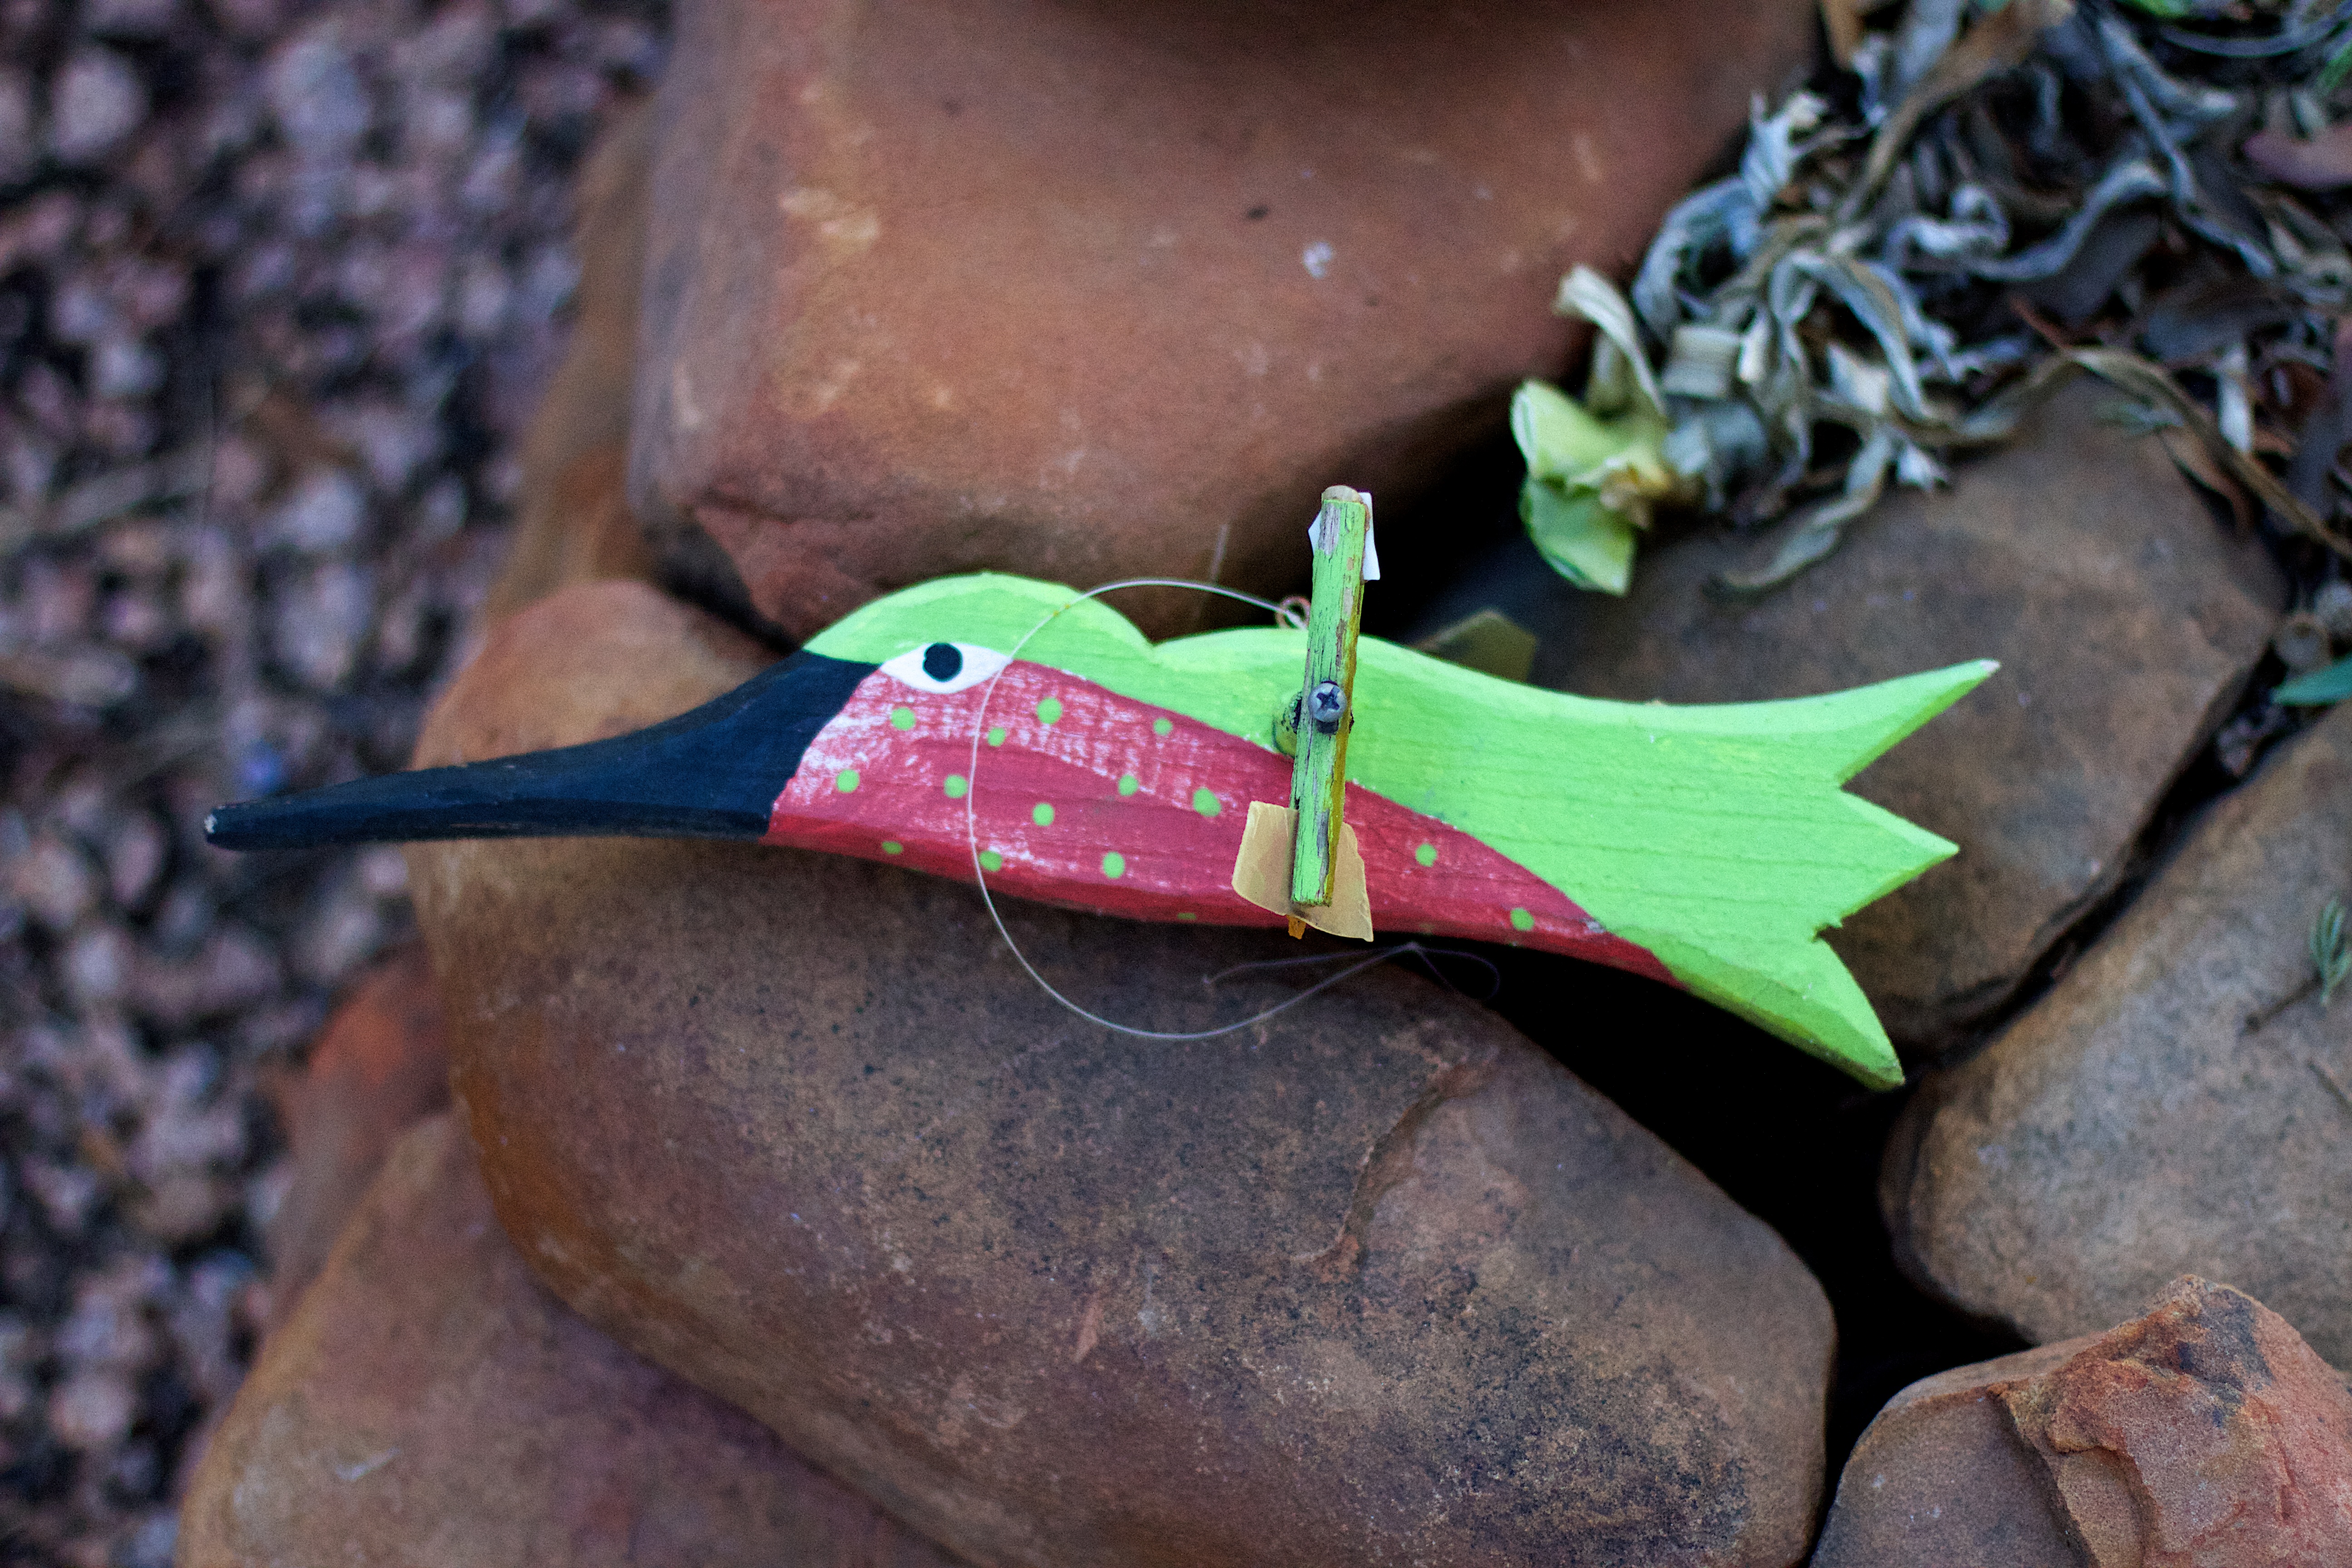
leaf, green, color, insect, close up, art, macro photography